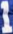
Number: 1